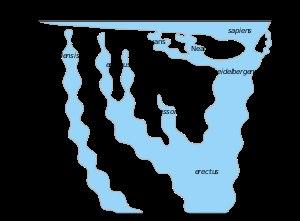
Il existe des preuves d'hybridation entre les humains archaïques et modernes pendant le Paléolithique moyen et le début du Paléolithique supérieur. Plusieurs épisodes d'hybridation indépendants se sont produits. Certaines populations humaines sont ainsi issues de l'hybridation avec des Néandertaliens, des Dénisoviens, ainsi que plusieurs espèces humaines encore non identifiées, conformément au processus évolutif de spéciation, par lequel de nouvelles espèces vivantes se forment à partir d'ancêtres communs.